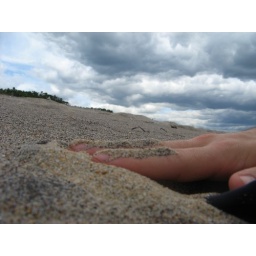
his hands in the sand as the clouds rolled ini can/cannot wait for the sunto warm the wind and touch my skin